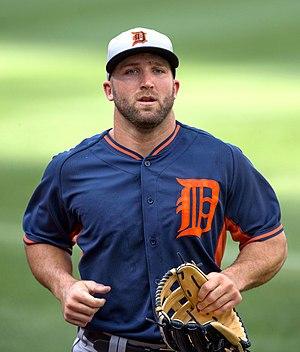
Tyler James Collins est un voltigeur des Tigers de Détroit de la Ligue majeure de baseball.